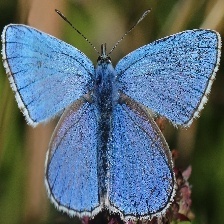
Species: ADONIS
Butterfly family (ImageNet category): lycaenid_butterfly